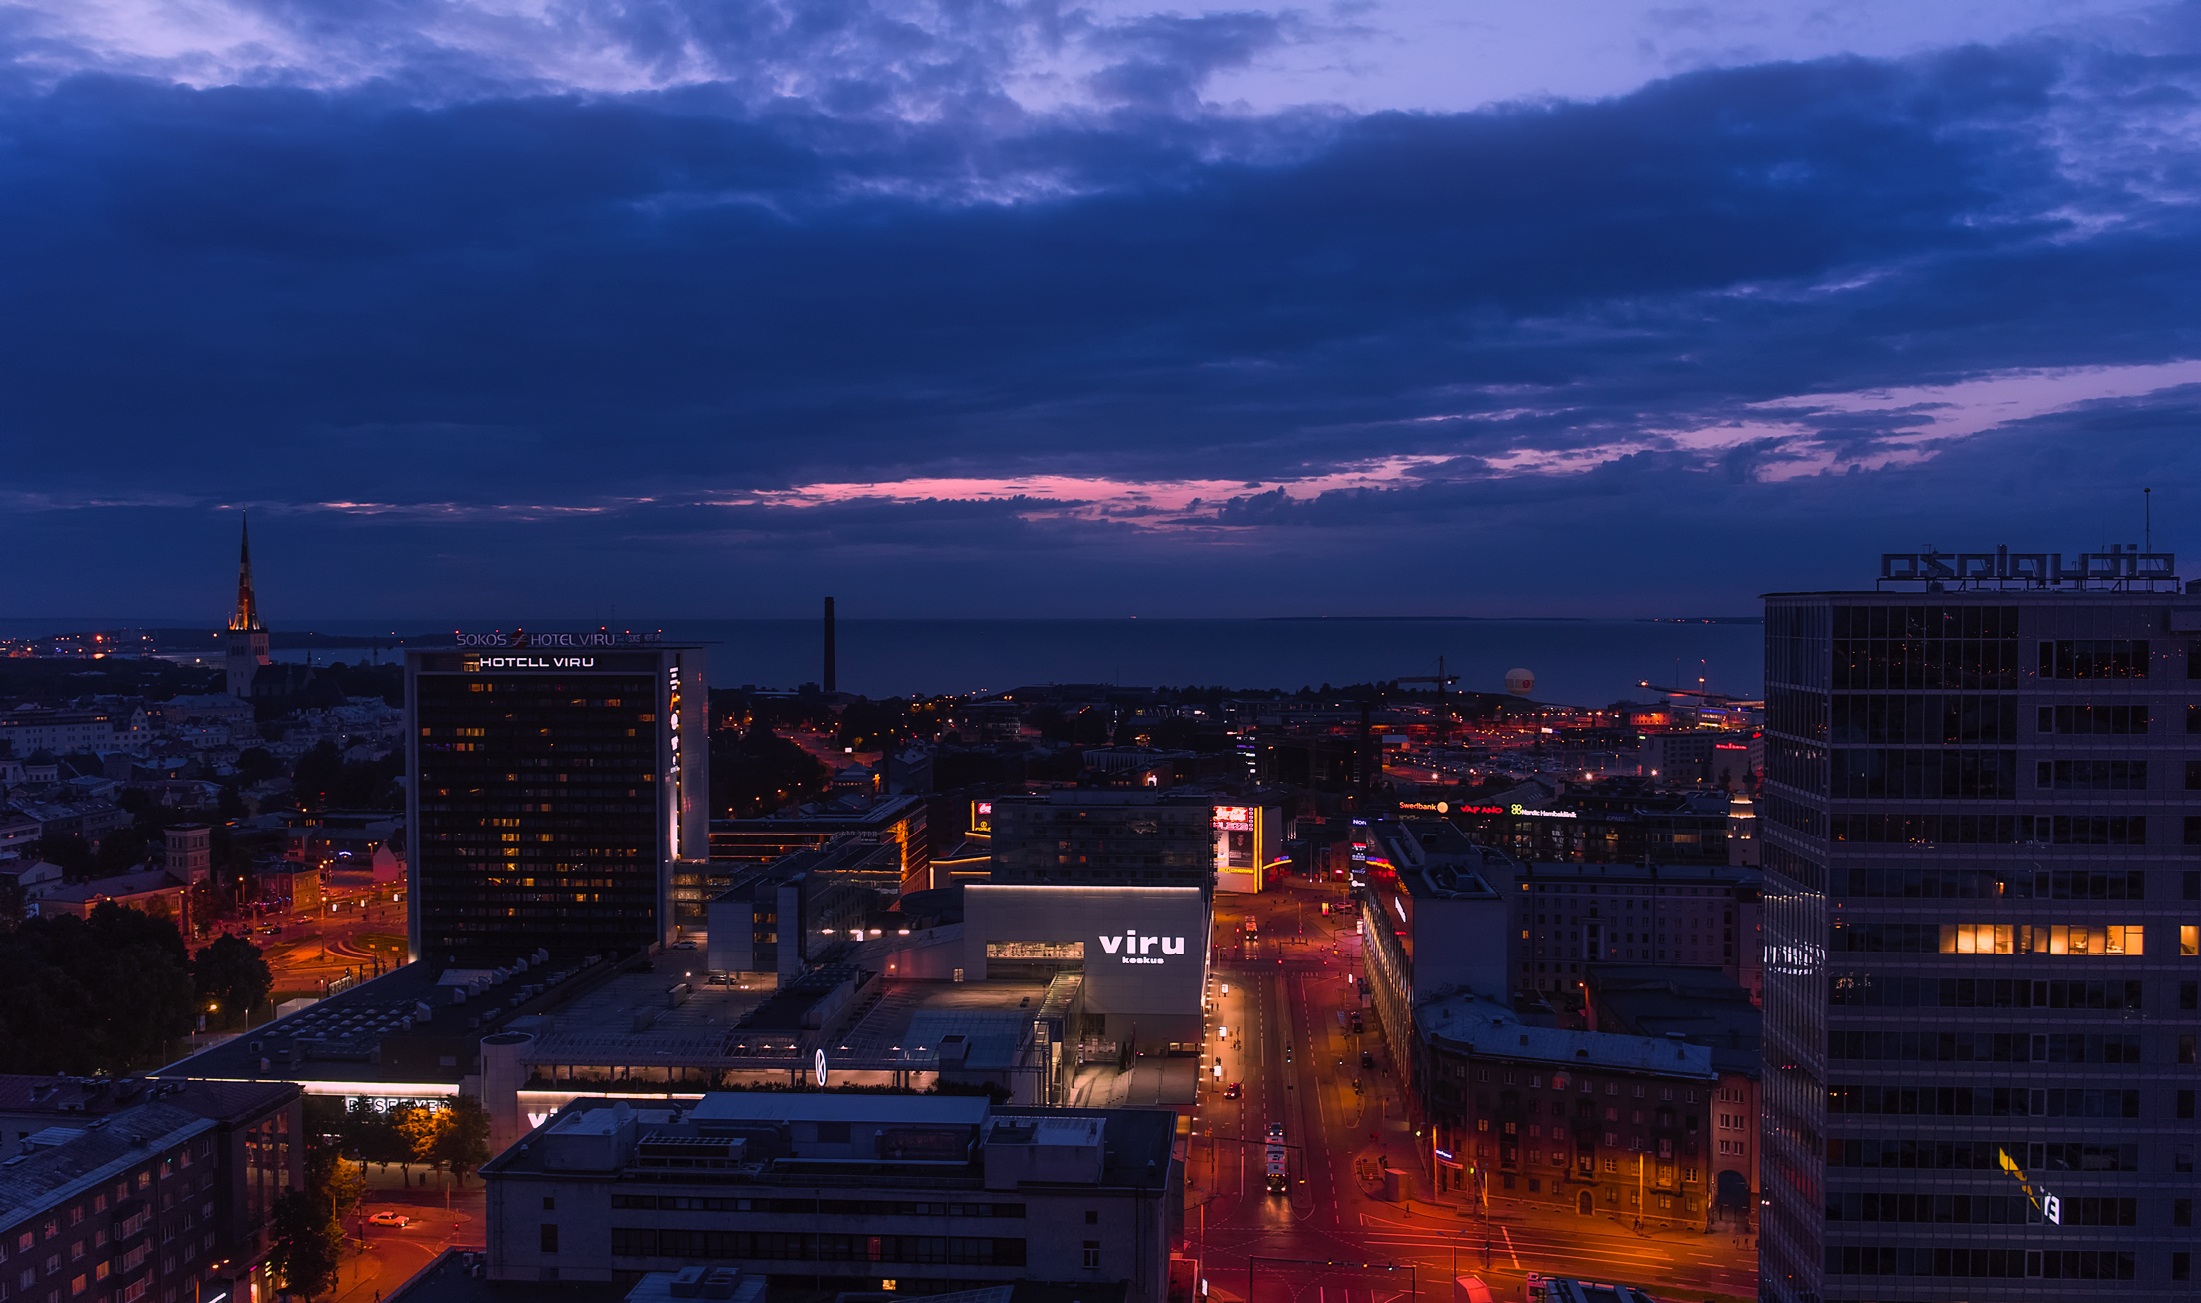
sea, ocean, horizon, cloud, sky, sunrise, sunset, skyline, night, morning, dawn, city, skyscraper, urban, cityscape, panorama, downtown, dusk, evening, reflection, darkness, hdr, lights, clouds, buildings, estonia, tallinn, metropolis, urban area, residential area, human settlement, atmosphere of earth, metropolitan area